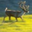
Label: deer